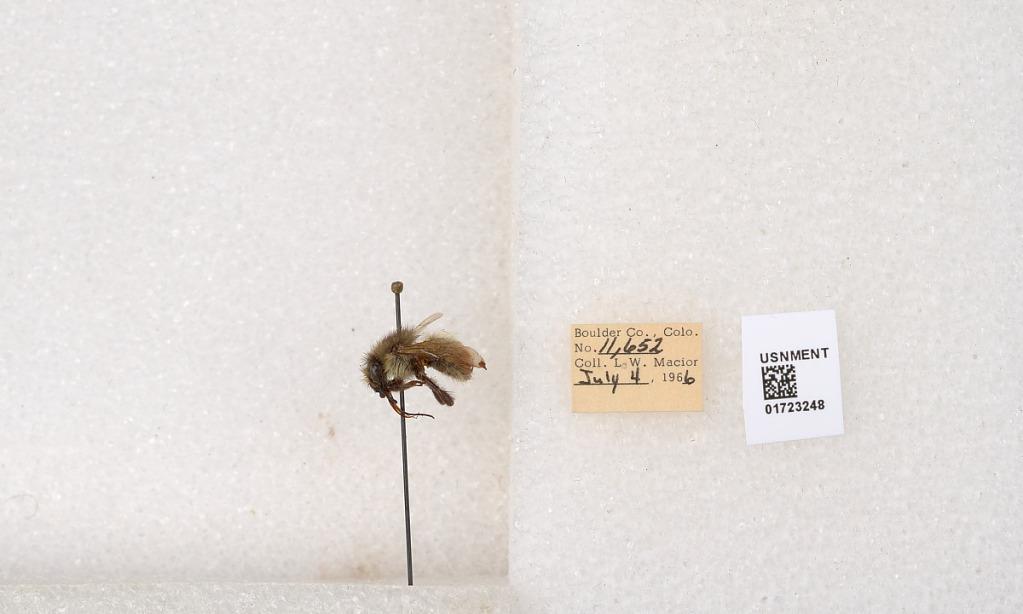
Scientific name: Bombus flavifrons Cresson
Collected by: L. Macior
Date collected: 1966-7-4
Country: United States
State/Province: Colorado
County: Boulder
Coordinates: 40.0925, -105.358